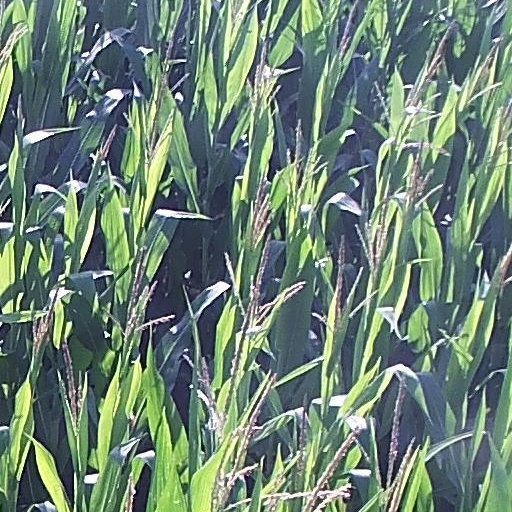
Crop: maize; corn